Karina Johnson

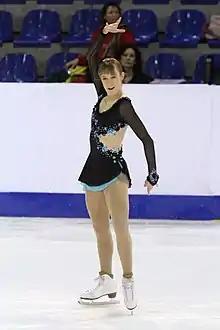
Karina Johnson in 2010

Karina Sinding Johnson (born May 1, 1991 in West Hills, Los Angeles, California, United States of America) is a Danish-American former competitive figure skater. She is a four-time Danish national champion.